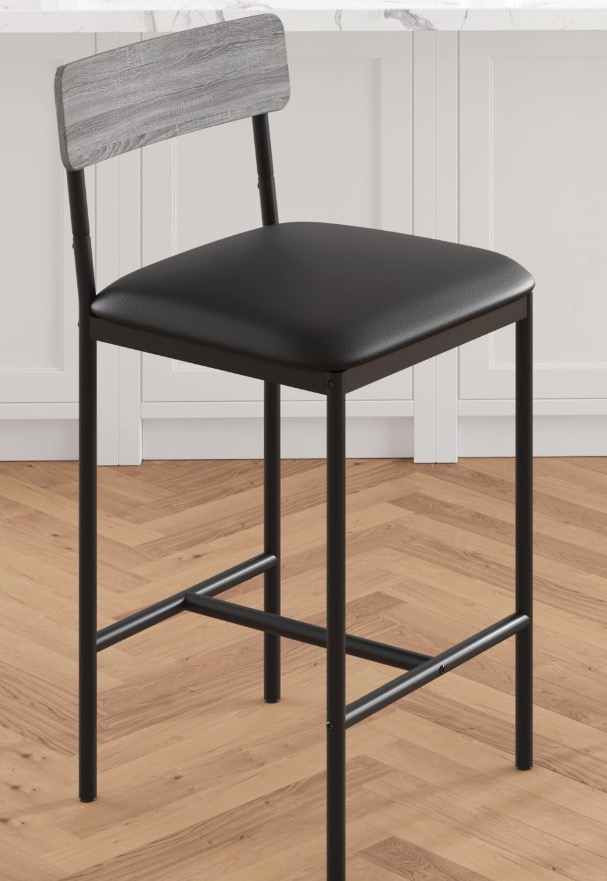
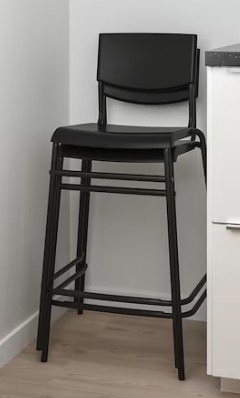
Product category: stool
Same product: no